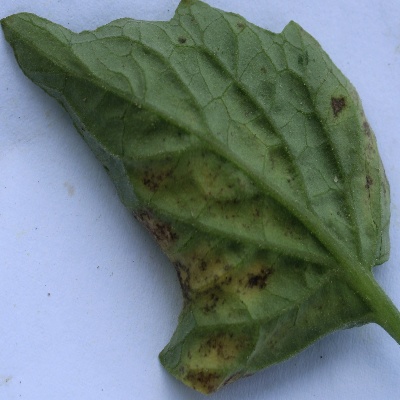
Crop: Tomato
Condition: septoria leaf spot